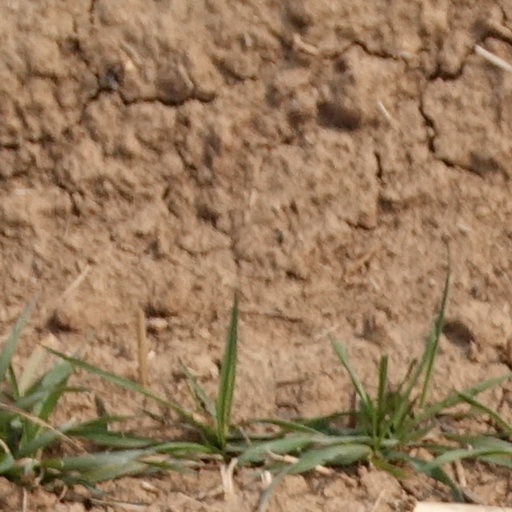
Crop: wheat